Bharathan Effect

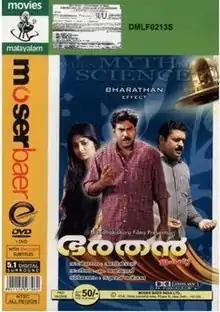
DVD cover

Bharathan Effect is a 2007 Indian Malayalam-language science fiction film written by Madhu Muttam, directed by Anil Das, and starring Biju Menon in the title role. It is about a genius inventor who makes a small gadget which can fly without fuel using the concept of antigravity.